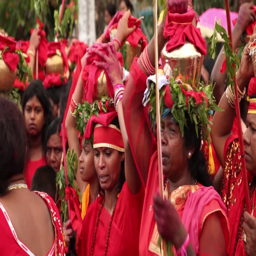
women dressed in red traditional outfits on a festival